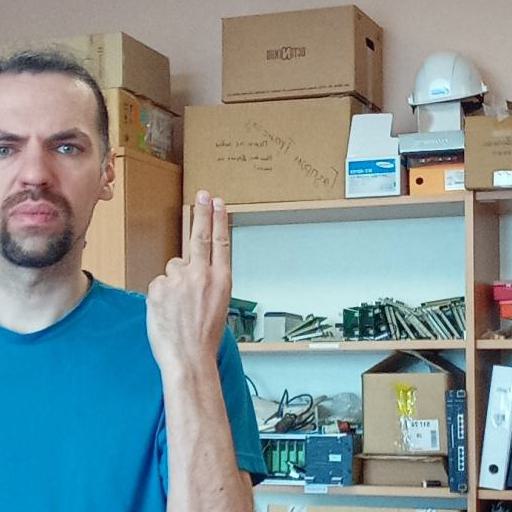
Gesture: two_up_inverted